Spirit of Shankly

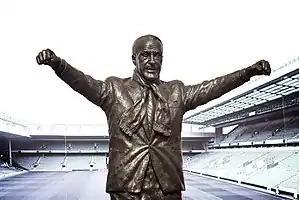
Bill Shankly statue looking out from the Kop

Spirit Of Shankly (SOS) is the official supporters' union for fans of Liverpool Football Club and is leader of the supporters board. Named after former Liverpool manager Bill Shankly, the union was formed in early 2008 by disgruntled fans opposed to the former club ownership of Tom Hicks and George N. Gillett, Jr. and quickly developed into a cooperative representing its members and other Liverpool fans on issues such as ticketing, travel, community, and regeneration issues. It ultimately seeks fan ownership of the club.